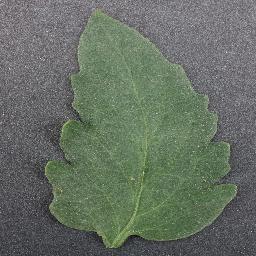
Label: Tomato___healthy